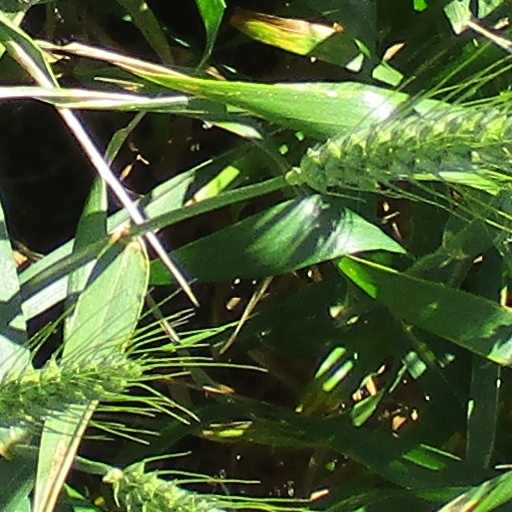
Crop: wheat